North York Moors

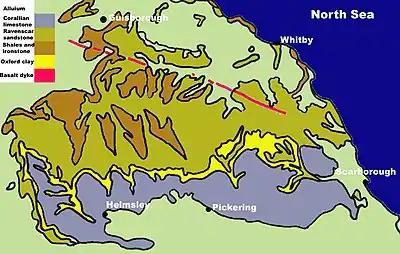
Simplified geology of the North York Moors

The geology of the North York Moors is dominated by rocks of the Jurassic period. They were mostly laid down in subtropical seas 205 to 142 million years ago. Fluctuations in sea level produced different rock types varying from shales to sandstones and limestones derived from coral. These marine and delta deposited rocks are well exposed on the Yorkshire coast from Staithes to Filey.